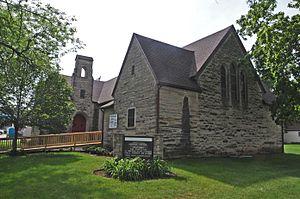
Monticello est une ville du comté de Jones, en Iowa, aux États-Unis. Elle est incorporée le 24 septembre 1889.